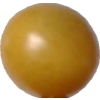
Label: tomato_cherry_yellow